BlackBerry (film)

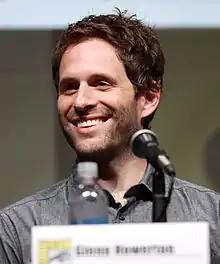
Glenn Howerton received critical acclaim for his role in the film.

Barry Hertz of "The Globe and Mail" named the film as third of the 23 best Canadian comedy films ever made. The film was named to the Toronto International Film Festival's annual Canada's Top Ten list for 2023. It was also named as the fourth-best film of 2023 by film critic Cory Woodroof for USA Today's For the Win.